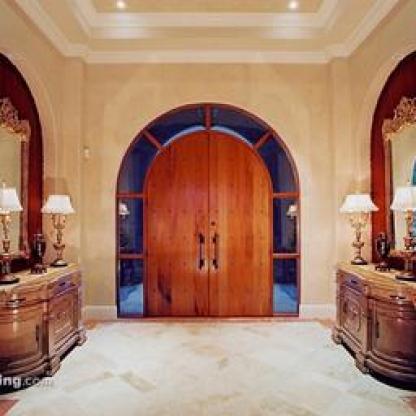
Scene: Indoor